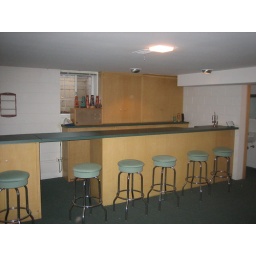
Our wet bar in the basement. The glasses are hidden out of sight in the back cabinets.